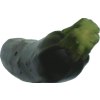
Label: dark_zucchini